Kilkenny

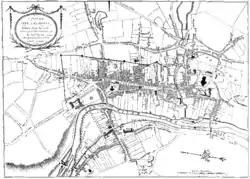
Old city map, c. 1780

Kilkenny's foundation began with an early 6th-century ecclesiastical settlement, with a church built in honour of St. Canice. Now St. Canice's Cathedral, this was a major monastic centre from at least the 8th century. The "Annals of the Four Masters" recorded the first reference "Cill Chainnigh" in 1085. Prehistoric activity has been recorded, suggesting intermittent settlement activity in the area in the Mesolithic and Bronze Age. Information on the history of Kilkenny can be found in newspapers, photographs, letters, drawings, manuscripts and archaeology. Kilkenny is documented in manuscripts from the 13th century onwards and one of the most important of these is "Liber Primus Kilkenniensis".